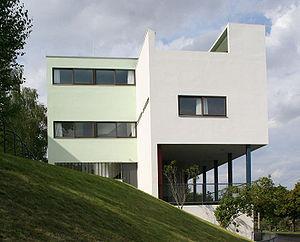
Le Neues Bauen est un courant de l'architecture et de l'urbanisme qui s'est épanoui en Allemagne entre la Belle Époque et la république de Weimar. Il est contemporain des mouvements architecturaux de la Nouvelle Objectivité et de De Stijl aux Pays-Bas. Les manifestations de ce courant sont, pour la didactique et la doctrine, le Bauhaus et, dans l'art de la construction, le programme Nouveau Francfort, premier grand projet à la fois urbanistique et social. Les orientations du Neues Bauen l'opposaient au courant néo-germanique traditionaliste, d’inspiration conservatrice.